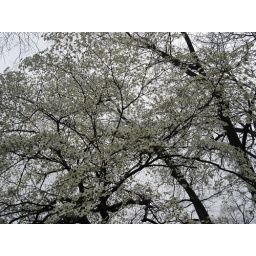
This dogwood tree declares its splendor against a dismal gray sky.